Mwai Kibaki

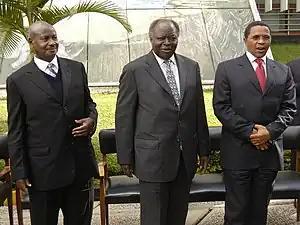
President Mwai Kibaki with, from left to right, Ugandan President Yoweri Museveni and Tanzanian President Jakaya Kikwete during the 8th EAC summit in Arusha

President Kibaki, the economist whose term as Finance minister in the 1970s is widely celebrated as outstanding, did much as president to repair the damage done to the country's economy during the 24-year reign of his predecessor, President Moi. Compared to the Moi years, Kenya was much better managed, by far more competent public sector personnel, and was much transformed.